Saint Helena meridian

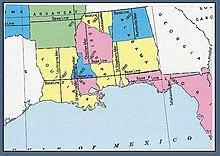
U.S. Bureau of Land Management map showing the principal meridians in Louisiana, Mississippi, and Alabama

Saint Helena meridian begins at the initial point of the Washington meridian, in latitude 31° north, and longitude 91° 09′ 15″ west of Greenwich, passing one mile east of Baton Rouge, extends south to the Mississippi River, and governs the surveys in the Greensburg and southeastern districts of Louisiana, east of the Mississippi River.